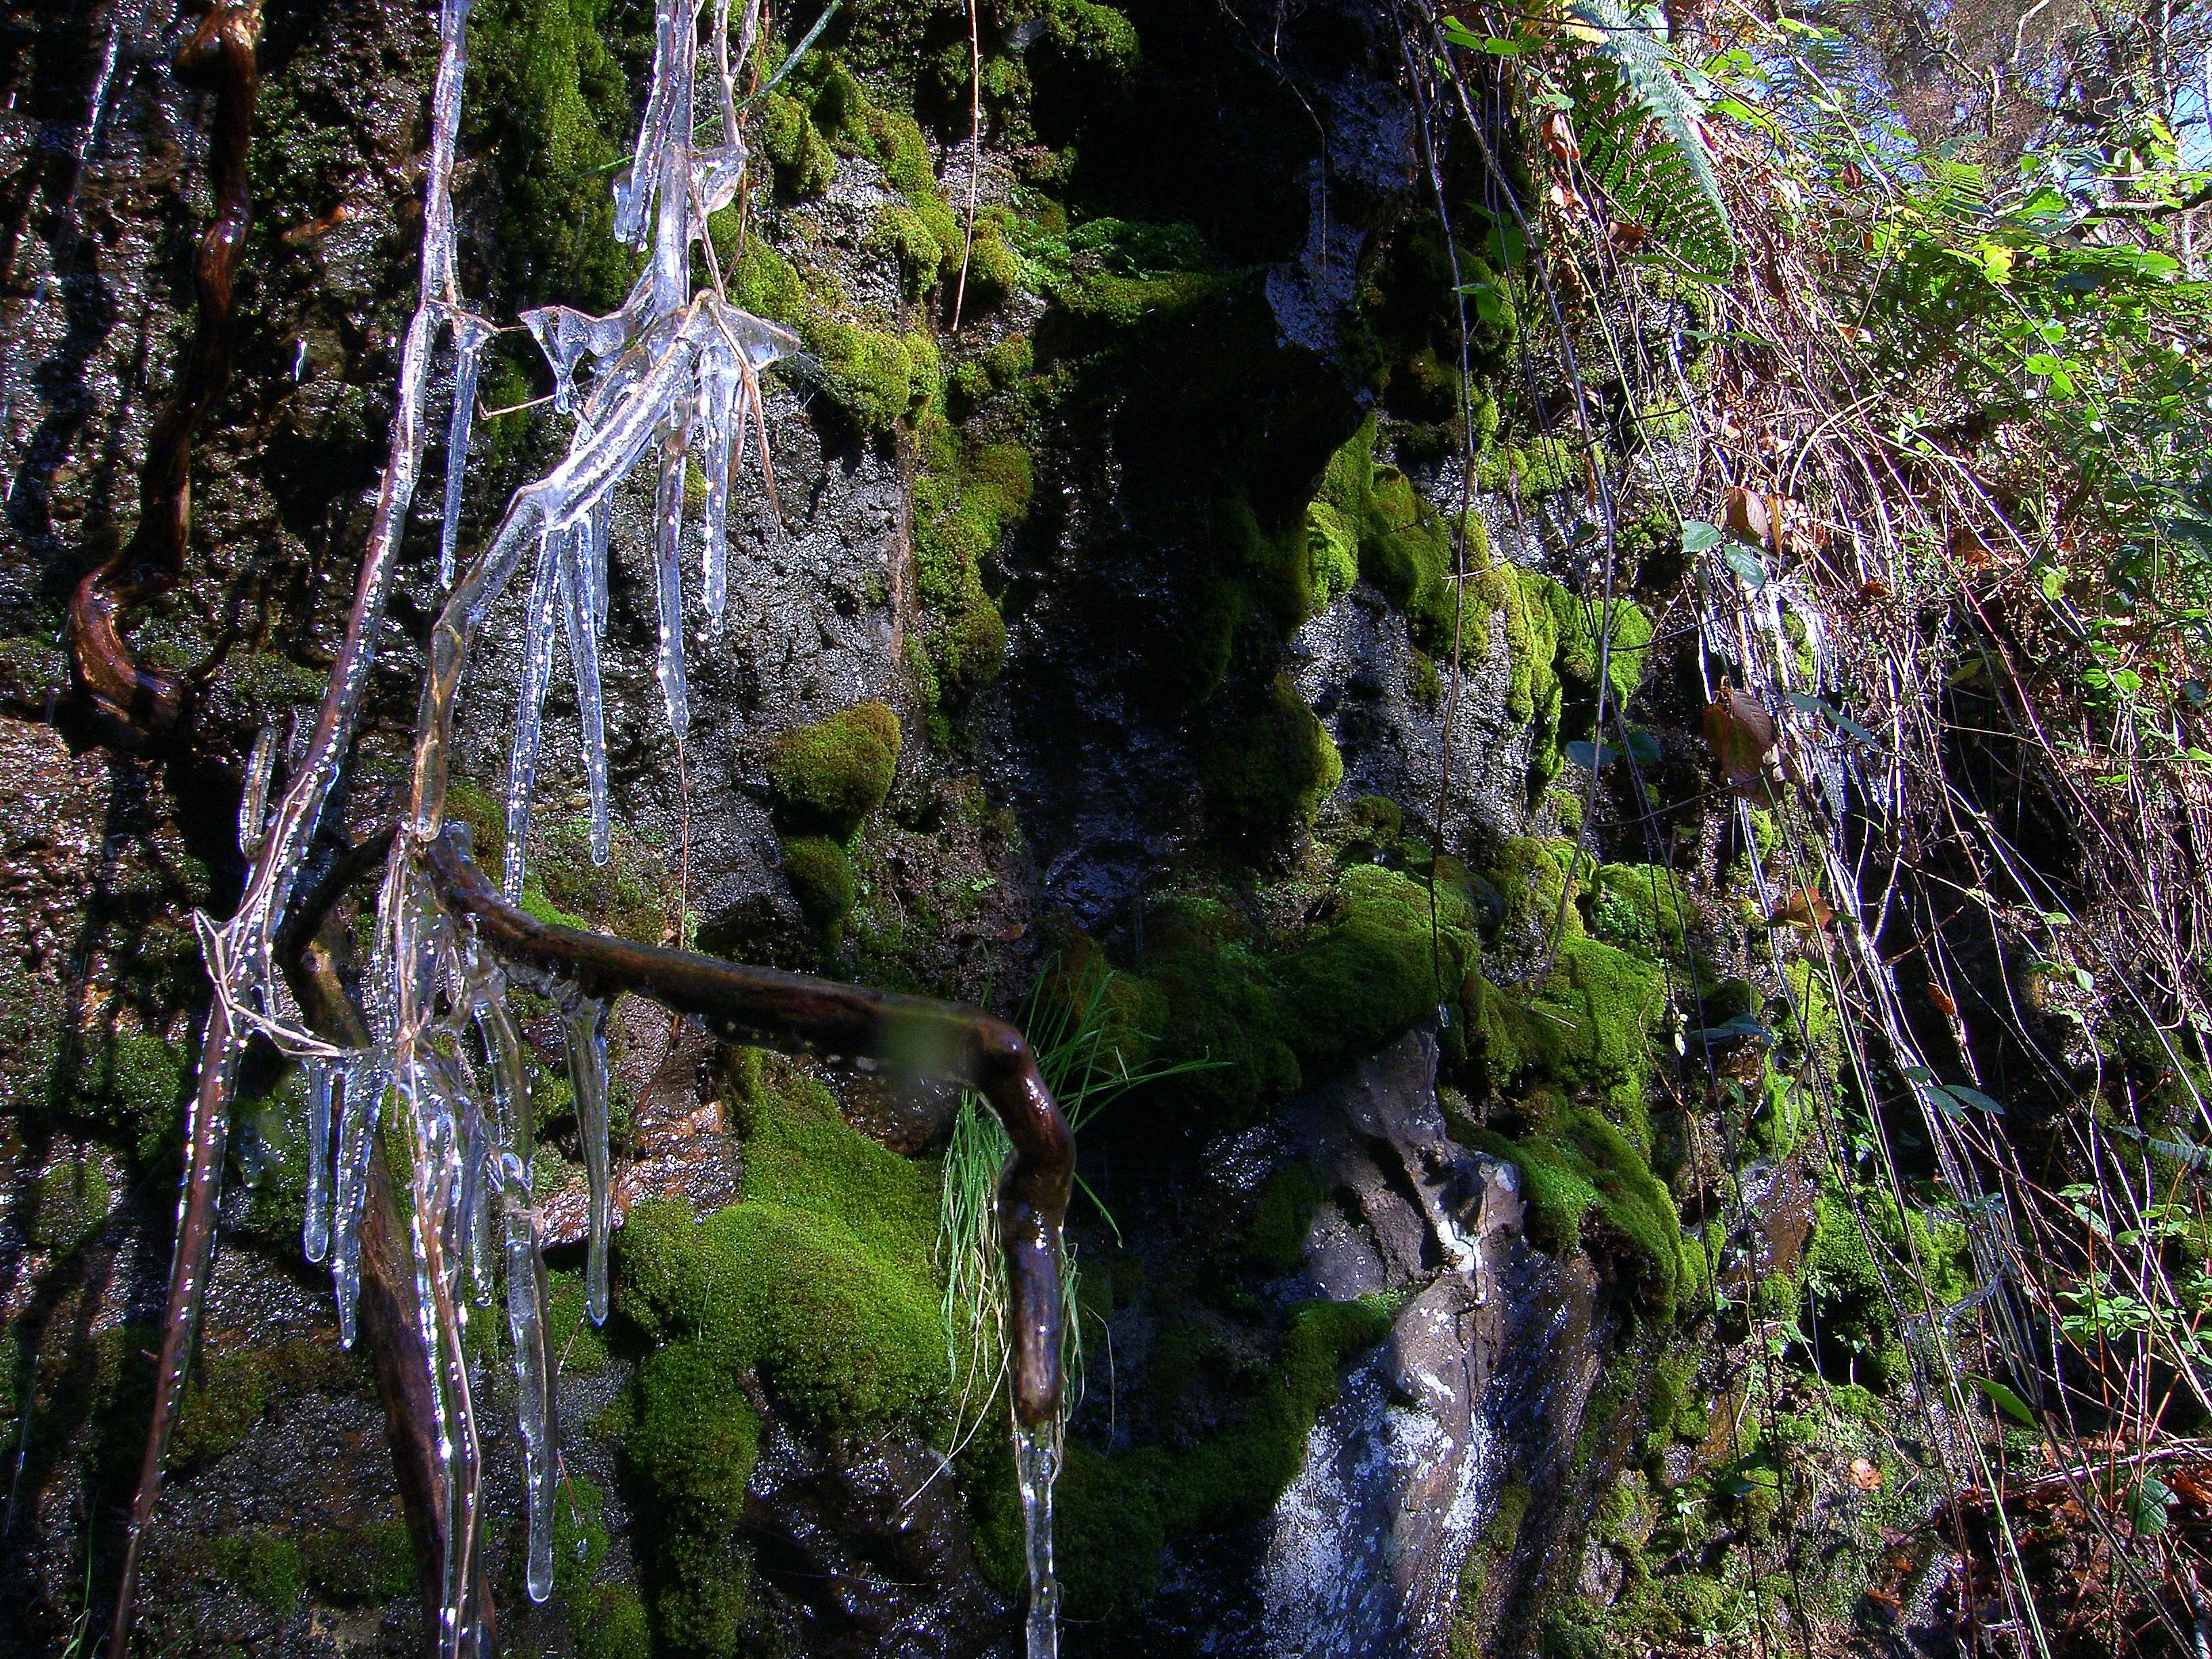
tree, water, nature, forest, rock, waterfall, wilderness, trail, adventure, formation, stream, jungle, autumn, body of water, rainforest, ravine, woodland, habitat, water feature, ggl1, old growth forest, natural environment, woody plant